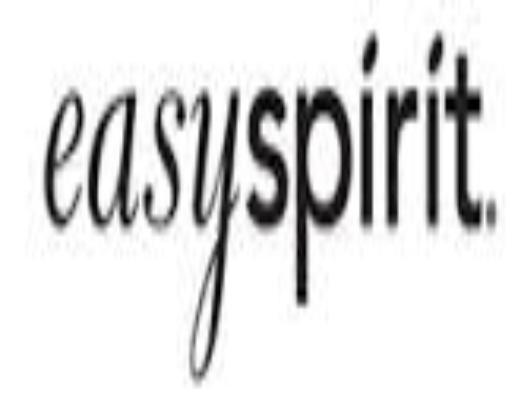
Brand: Easy Spirit
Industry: Clothes